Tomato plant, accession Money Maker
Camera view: vertical (180 deg); turntable rotation: 210 degrees
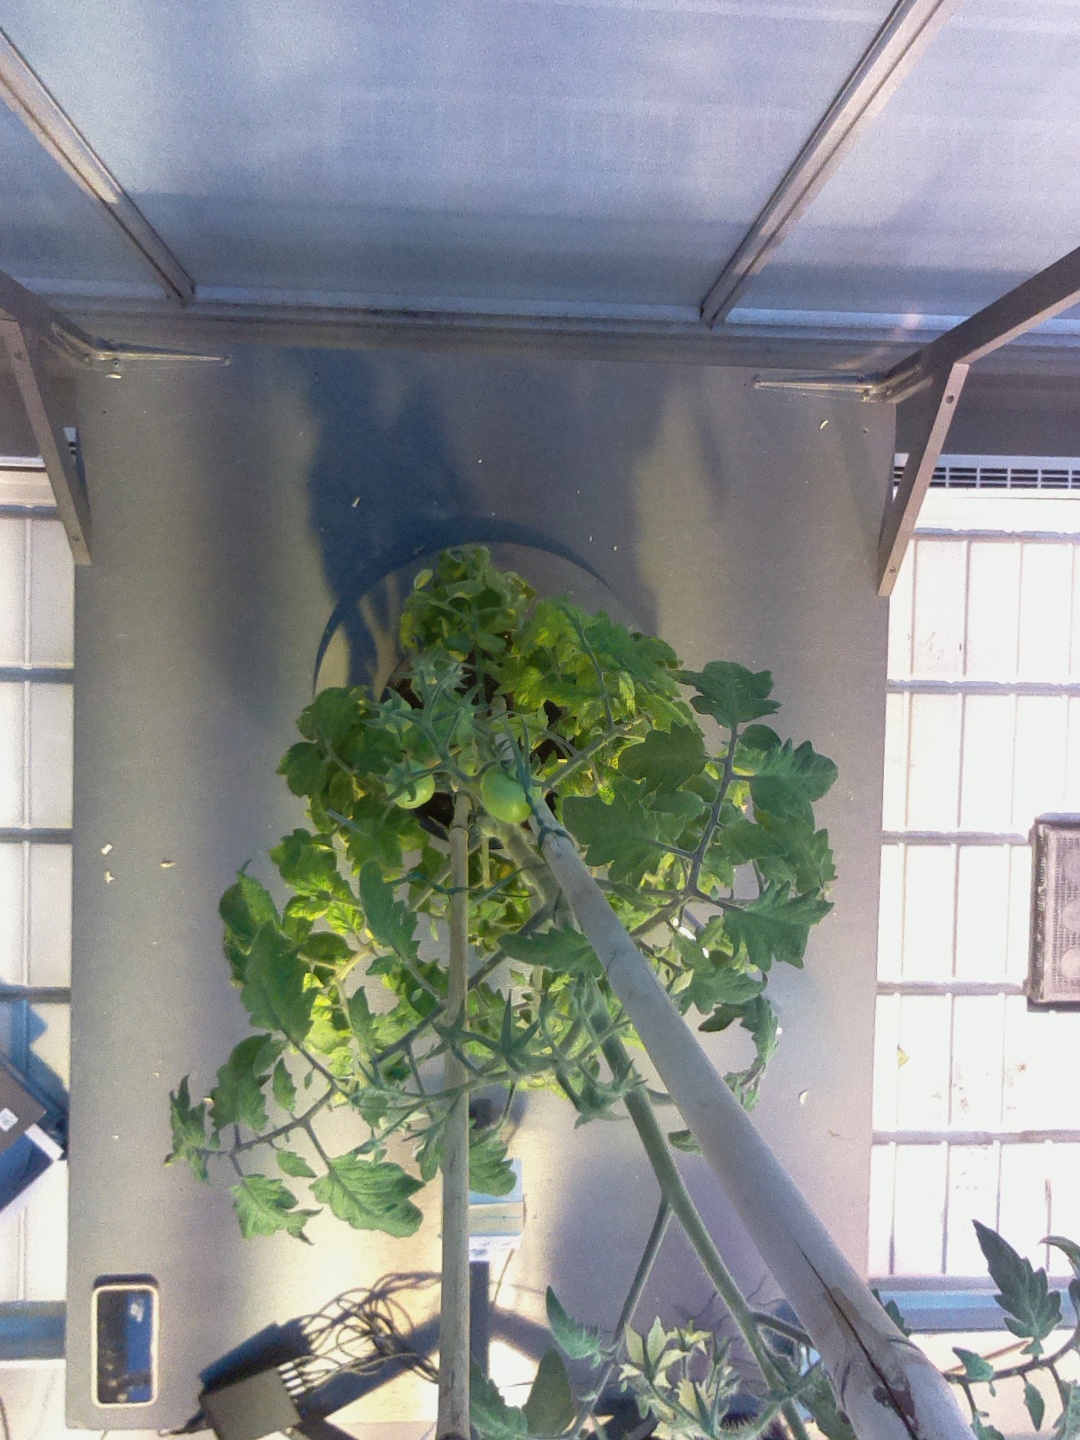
BBCH growth stage 73: 30%-40% of final fruit size